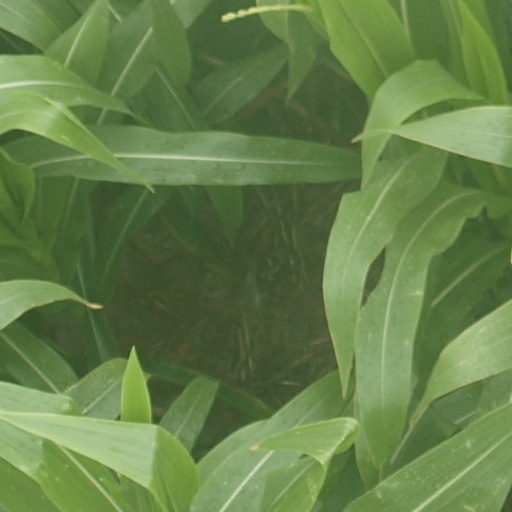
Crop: maize; corn